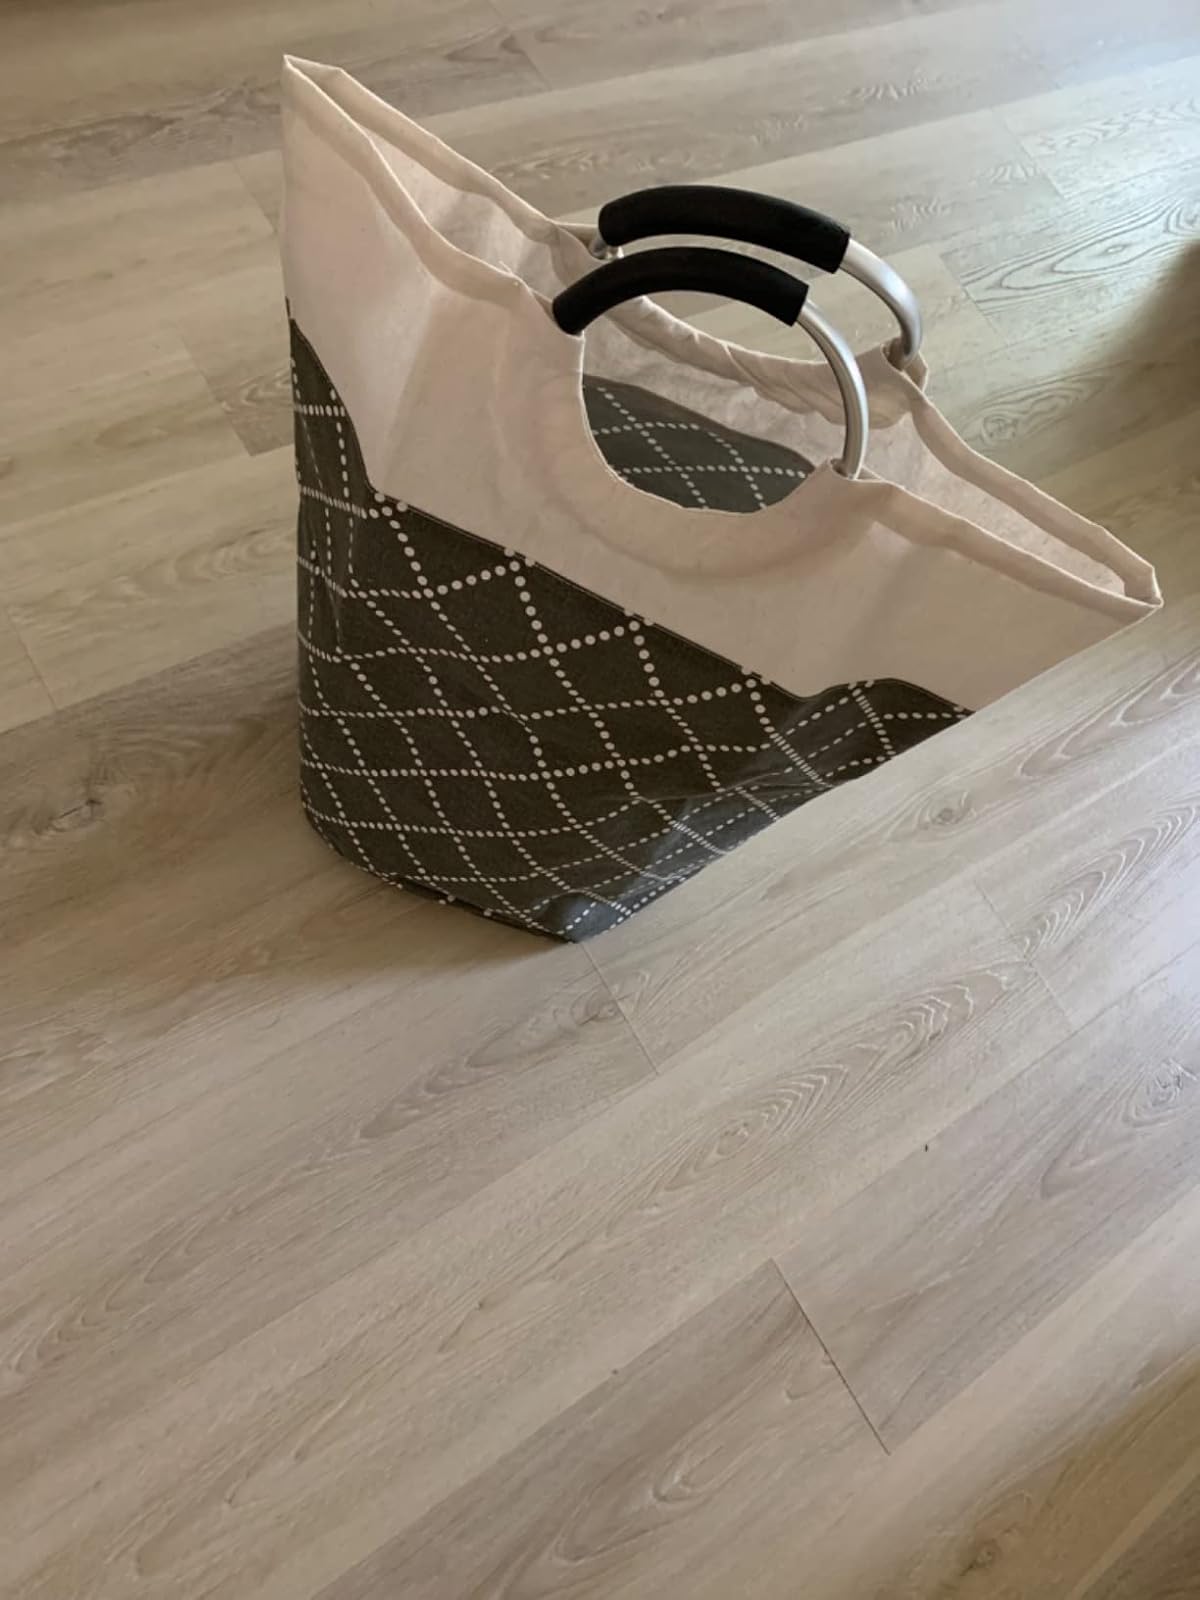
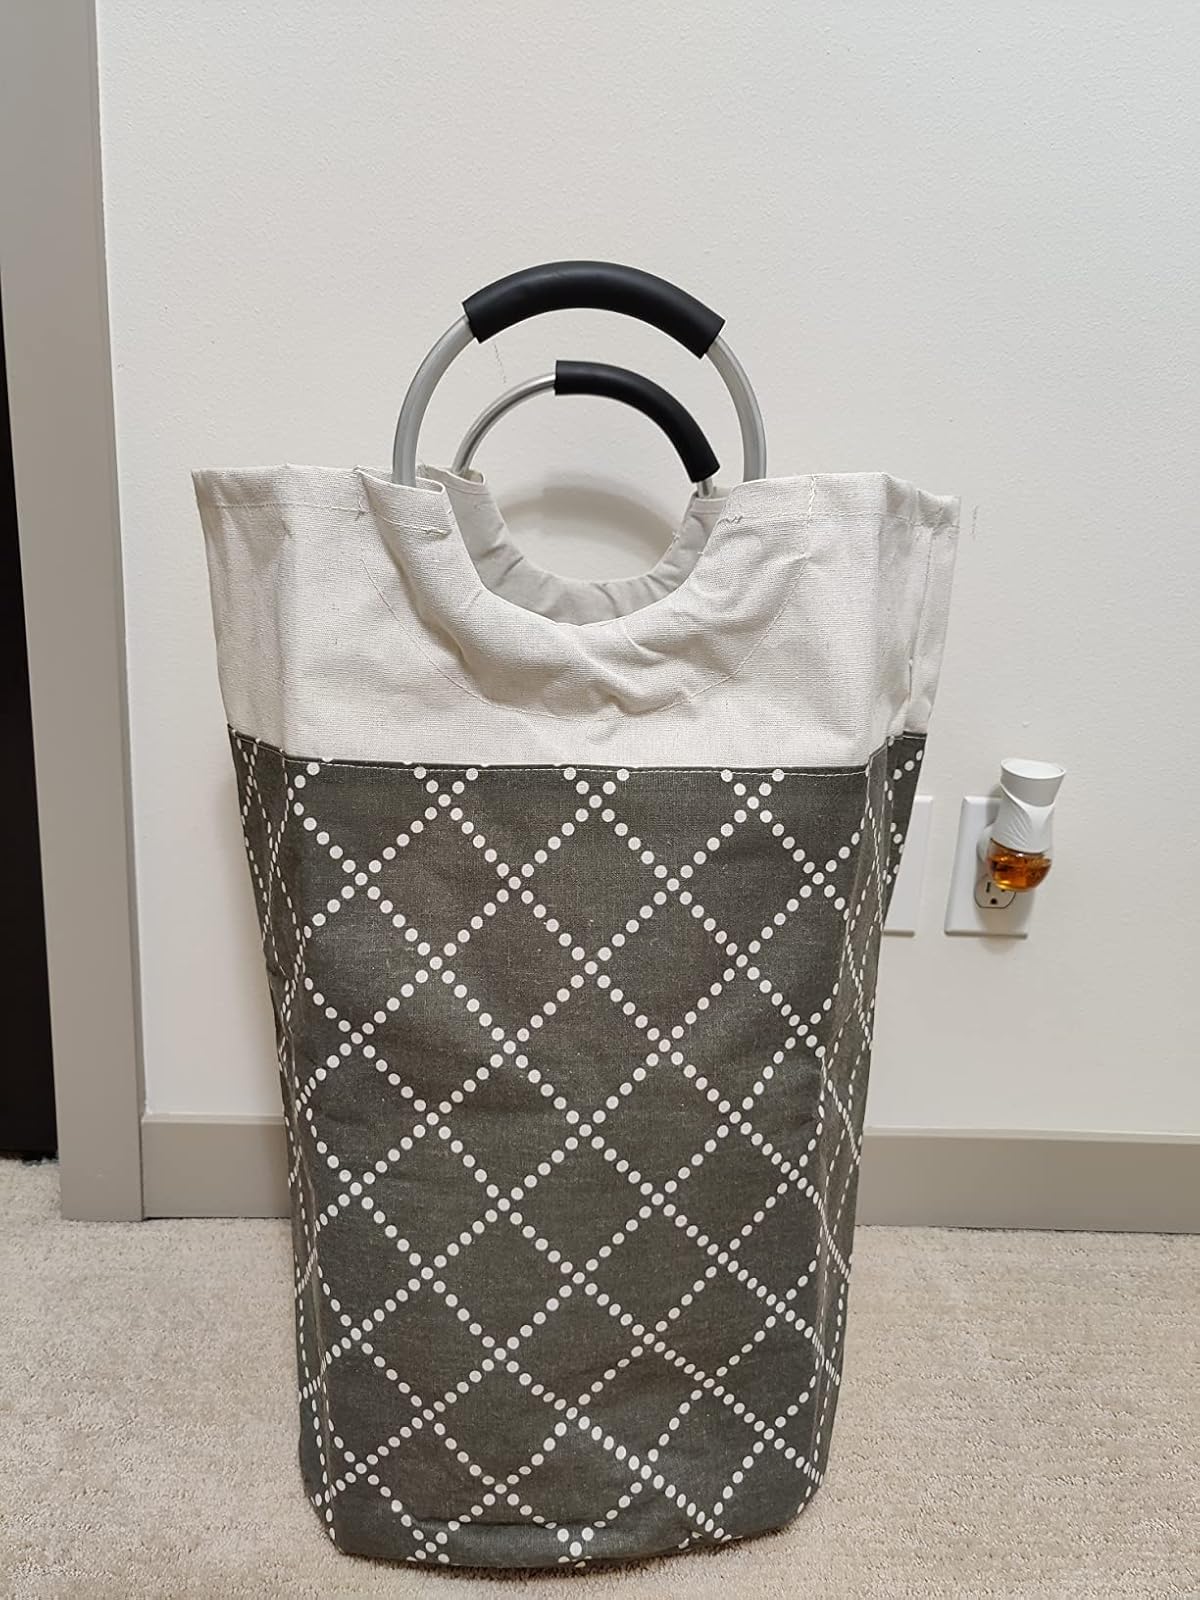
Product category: items_hamper
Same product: yes